Maram Sudarmodjo

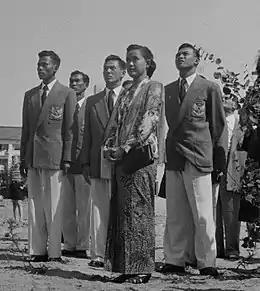
Sudarmodjo (left, midground) with the Indonesian 1952 Olympics team in Helsinki.

Sudarmodjo competed in Indonesia's first multi-sport Games, Pekan Olahraga Nasional ("National Sports Week") in Surakarta, 1948. He won gold medal and broke the national record by clearing a 1.89 m bar. He then became part of the Indonesian team at the 1951 Asian Games in New Delhi, India. He won a bronze medal, also with the best jump of 1.89 m. Due to these achievements, he was selected to join the Indonesian team at the 1952 Summer Olympics in Helsinki. This was the nation's first Olympics participation, and he would be one of the three Indonesians to compete, along with swimmer Habib Suharko and weightlifter Thio Ging Hwie.